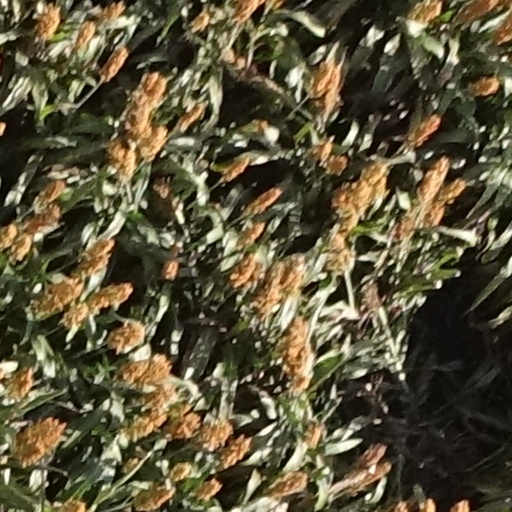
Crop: sorghum